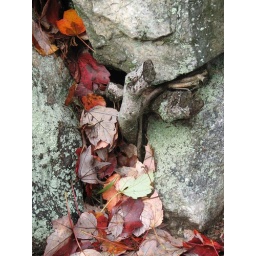
colored leaves find their way into all the cracks in a rock wall